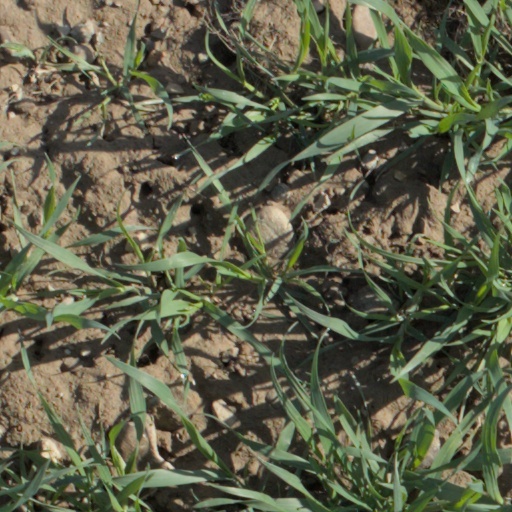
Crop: wheat